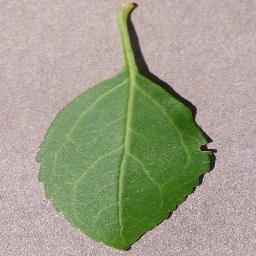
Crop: cherry
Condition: (including_sour)_healthy